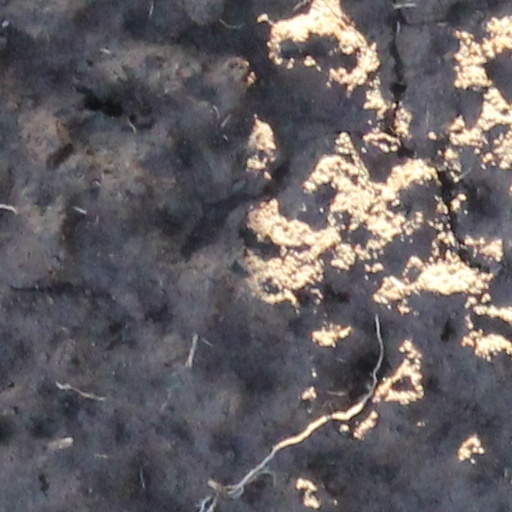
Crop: wheat